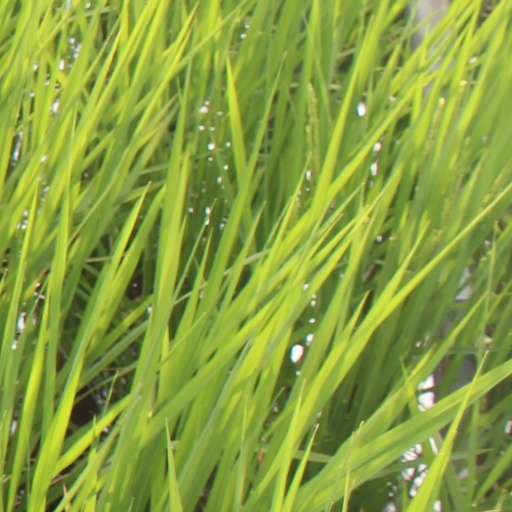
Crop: rice